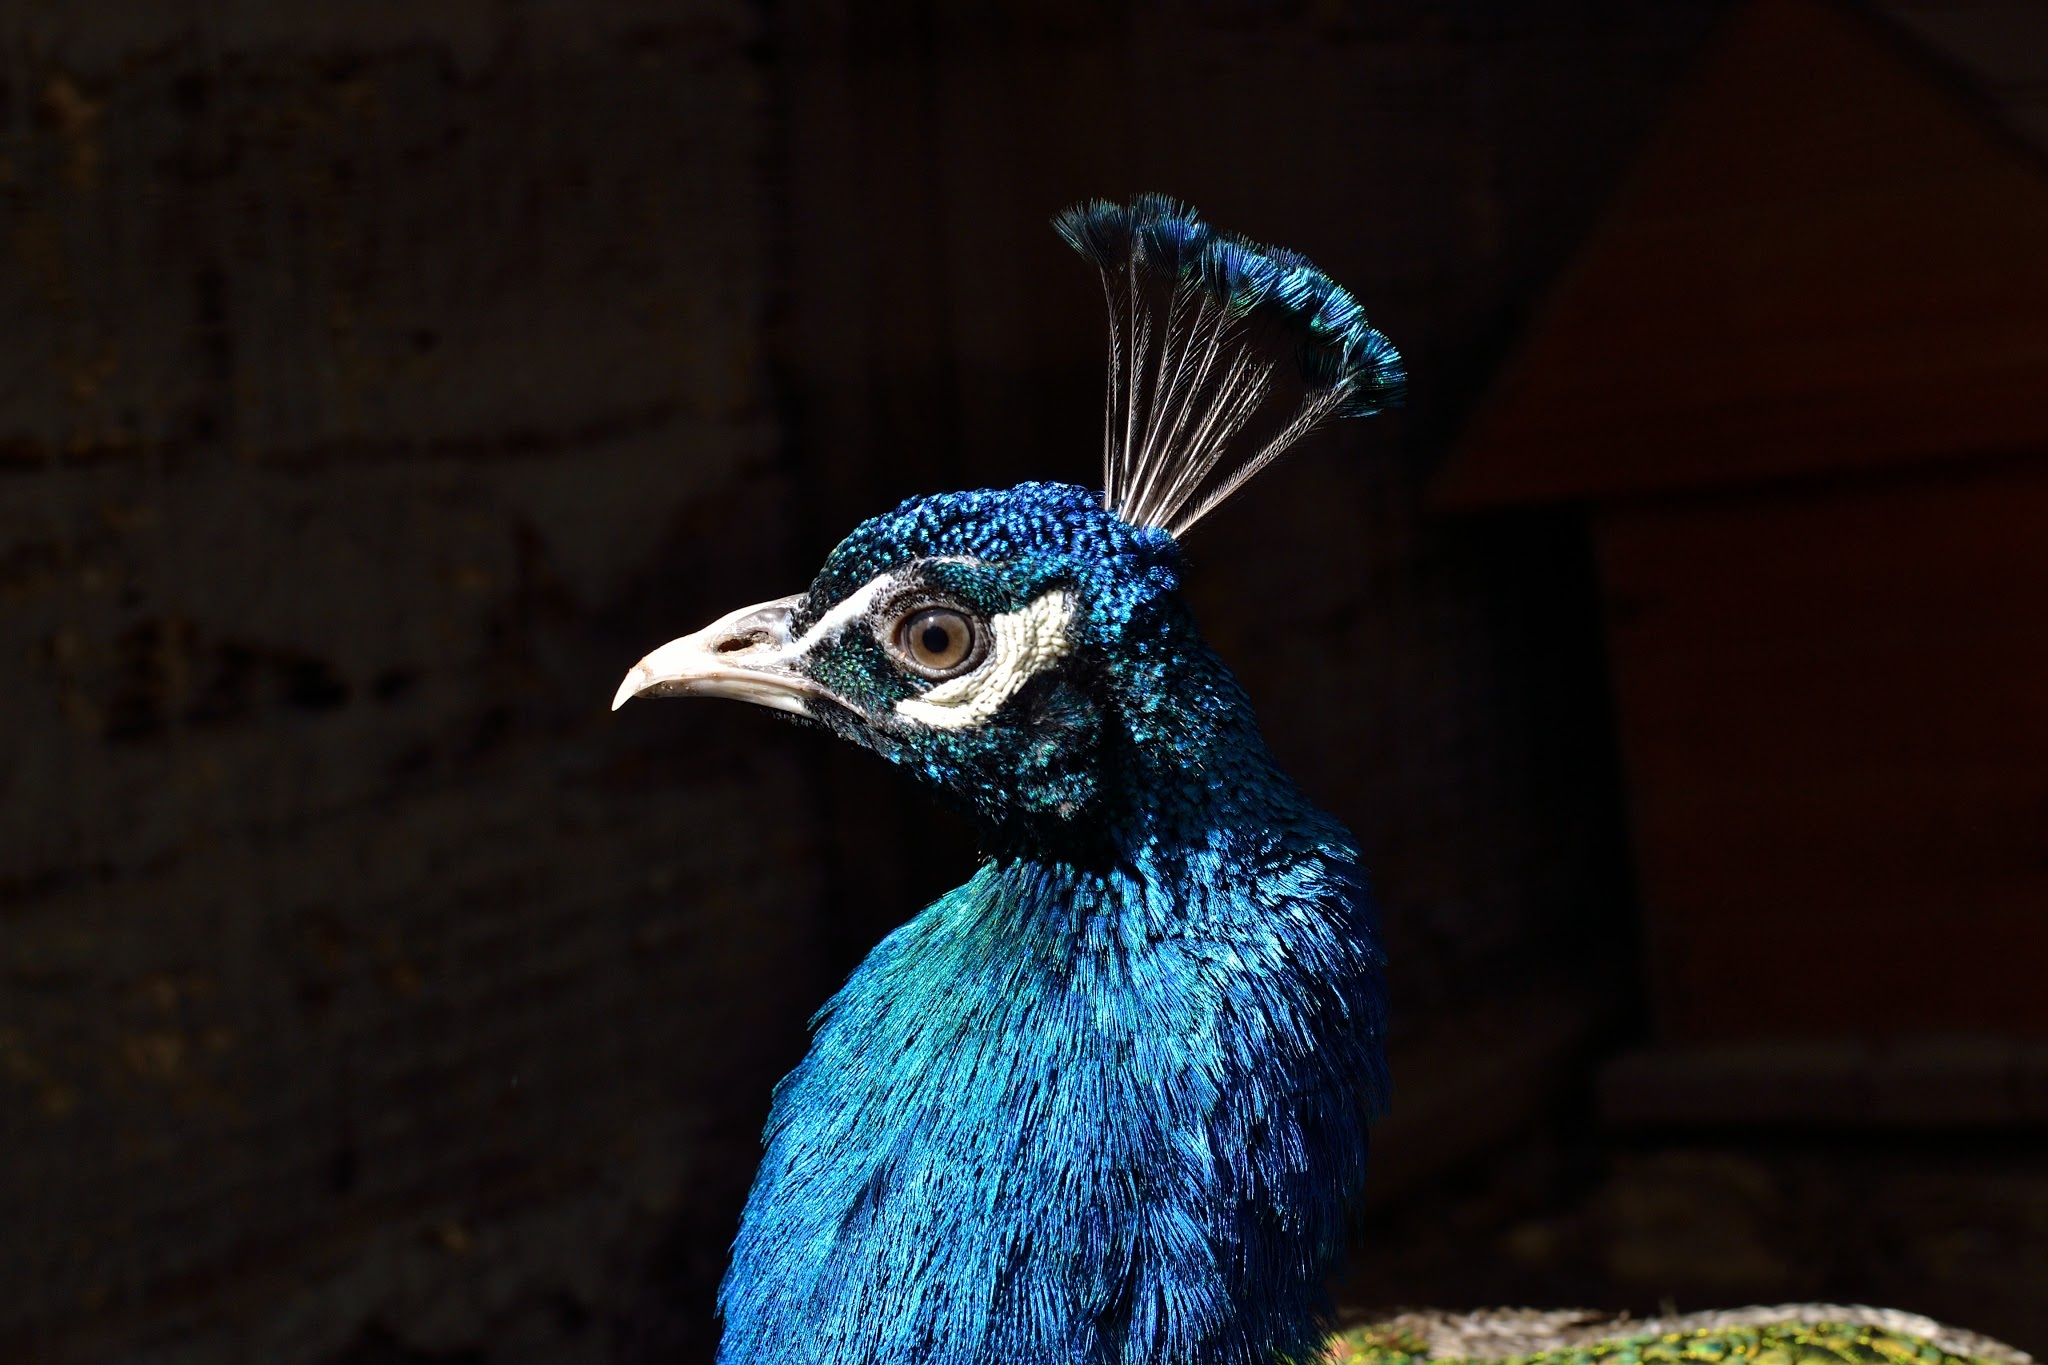
nature, bird, profile, looking, wildlife, portrait, beak, color, blue, colorful, close, feather, fauna, peacock, plumage, outdoors, turquoise, neck, eye, galliformes, head, peafowl, vibrant, phasianidae